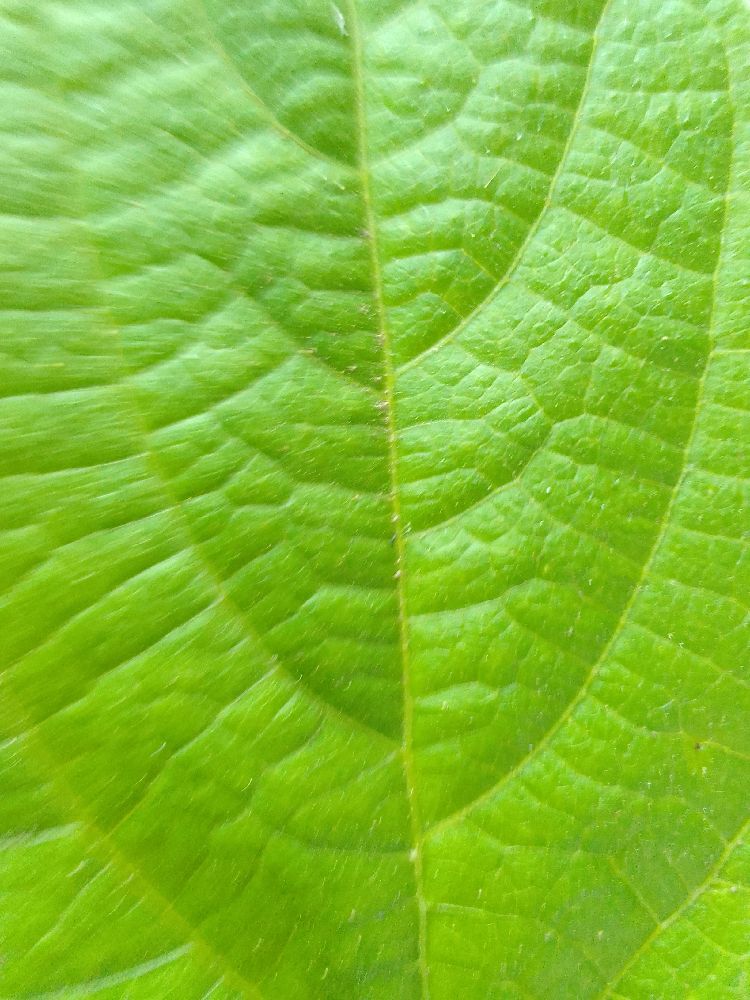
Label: healthy